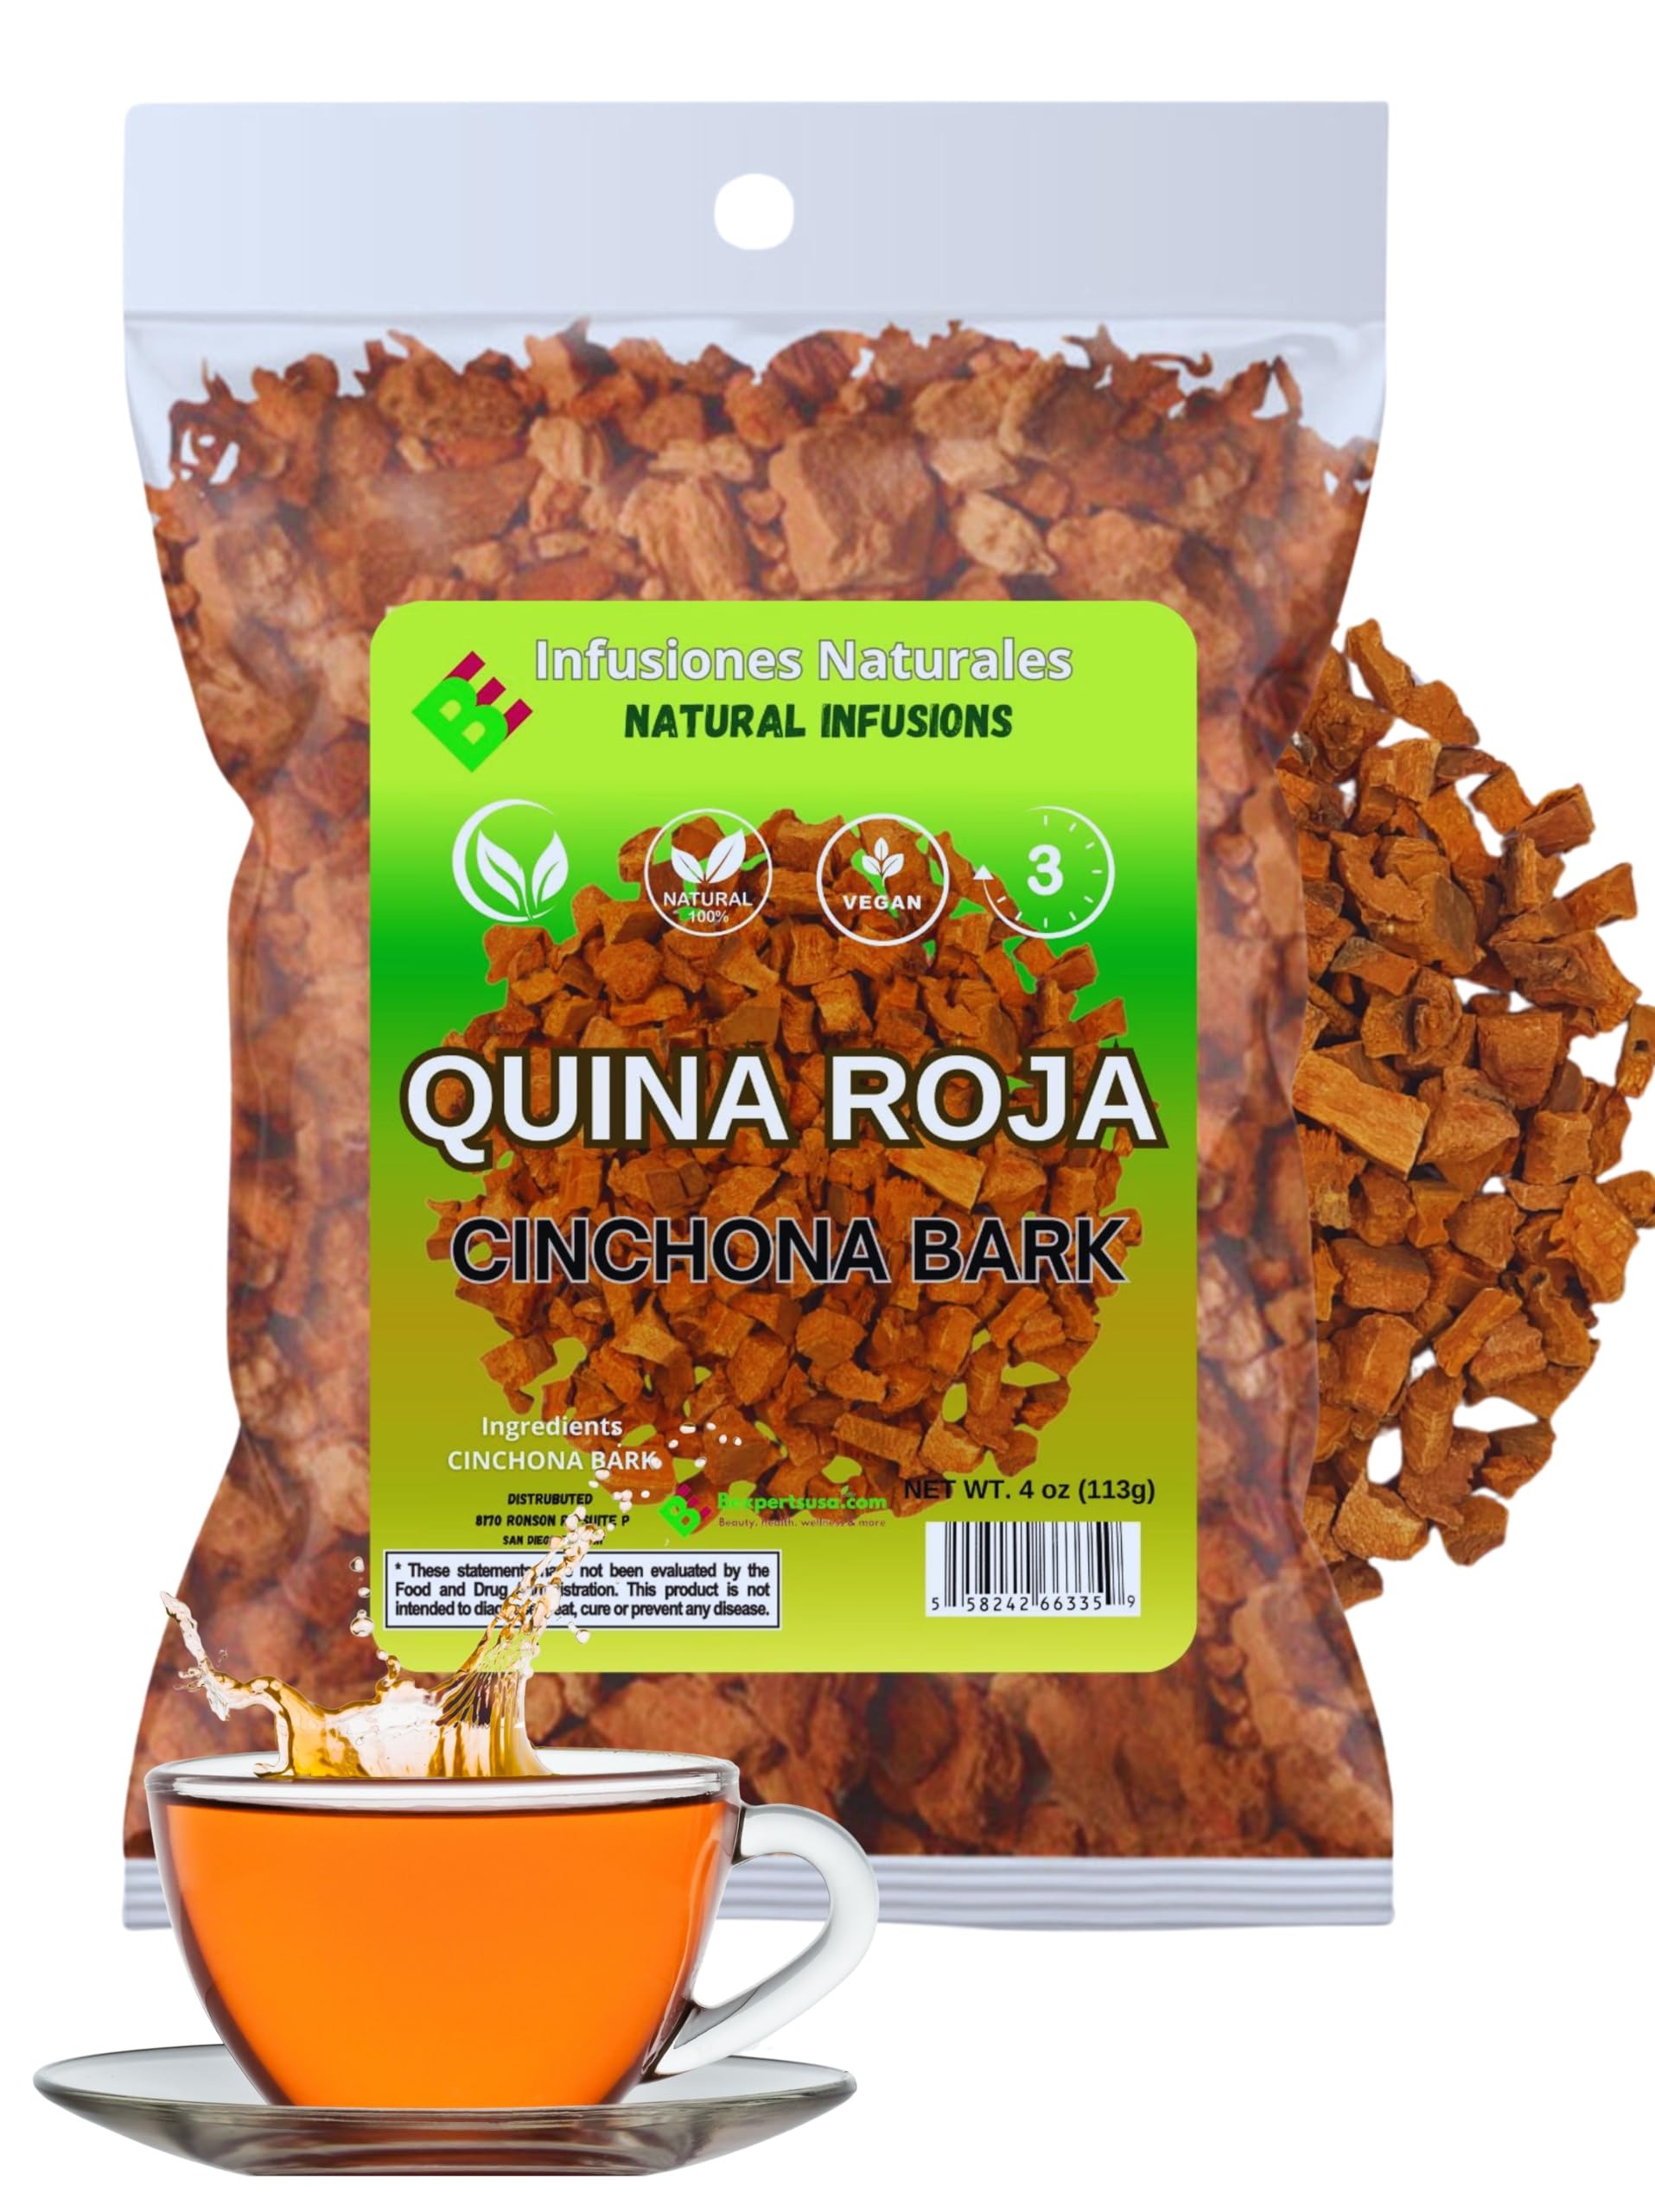
Item Name: Quina Roja 4 oz (113g) Herbal Tea (Red Cinchona Bark, Red Quina) - Crafted By Nature - 100% All Natural Fresh Vegan Tea
Bullet Point 1: 🌿 Nature’s Finest: Crafted from pure Red Cinchona Bark for an all-natural and earthy tea experience.
Bullet Point 2: 🍃 Bold & Earthy: Savor the robust, rich flavor of this 100% natural and vegan herbal tea.
Bullet Point 3: 🌱 Pure & Simple: Made without any additives or preservatives—just nature’s goodness in every cup.
Bullet Point 4: 🍵 Fresh & Vegan: Enjoy the freshness of this hand-selected, plant-based tea, perfect for your daily wellness routine.
Bullet Point 5: ✨ Traditional Herbal Brew: Experience the time-honored benefits of Red Quina, a staple in herbal traditions.
Bullet Point 6: ☕ Enjoy Your Way: Brew it hot for a cozy tea or iced for a refreshing sip anytime.
Product Description: Quina Roja 4 oz (113g) Herbal Tea (Red Cinchona Bark, Red Quina) - Crafted By Nature - 100% All Natural Fresh Vegan Tea Indulge in the natural richness of Quina Roja Herbal Tea, crafted from Red Cinchona Bark for a pure, flavorful tea experience. Sourced from nature, this 100% all-natural and vegan tea is a perfect addition to your daily wellness routine. Known for its earthy and robust flavor, Red Quina has been traditionally appreciated for its use in herbal infusions. Enjoy a cup of this fresh, hand-selected tea and savor the unique, natural taste of this timeless botanical. Benefits: 100% All-Natural: Made from pure, natural Red Cinchona Bark with no additives or preservatives, providing a clean, authentic tea experience. Earthy & Robust Flavor: Offers a bold, earthy flavor that makes for a rich and satisfying herbal tea. Vegan & Fresh: Carefully sourced and packaged to ensure freshness, this tea is completely vegan and ideal for those seeking a plant-based option. Traditional Botanical: Red Quina has long been appreciated in herbal traditions for its distinctive properties. Versatile Brewing: Enjoy it hot for a soothing tea experience or iced for a refreshing beverage
Value: 4.0
Unit: Ounce

Price: 9.99